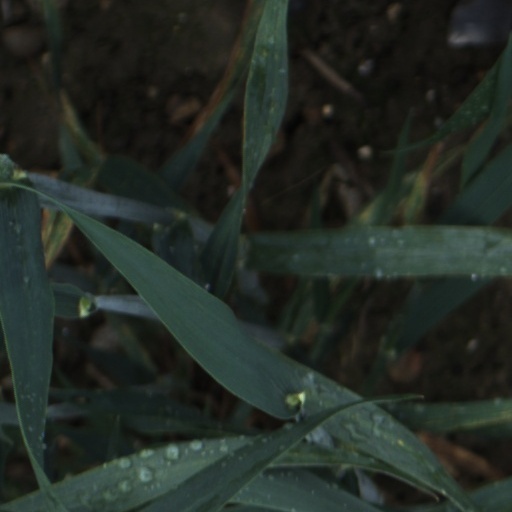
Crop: wheat